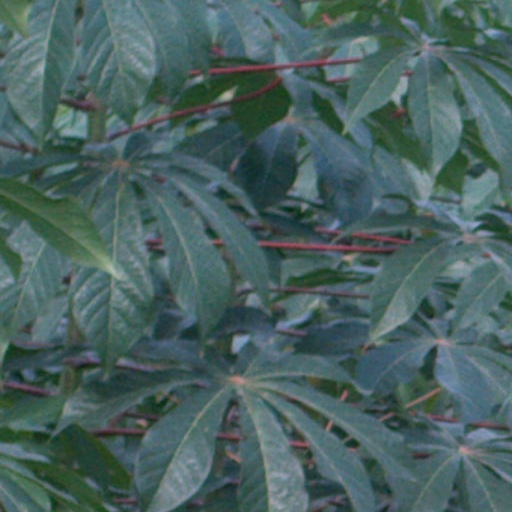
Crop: cassava